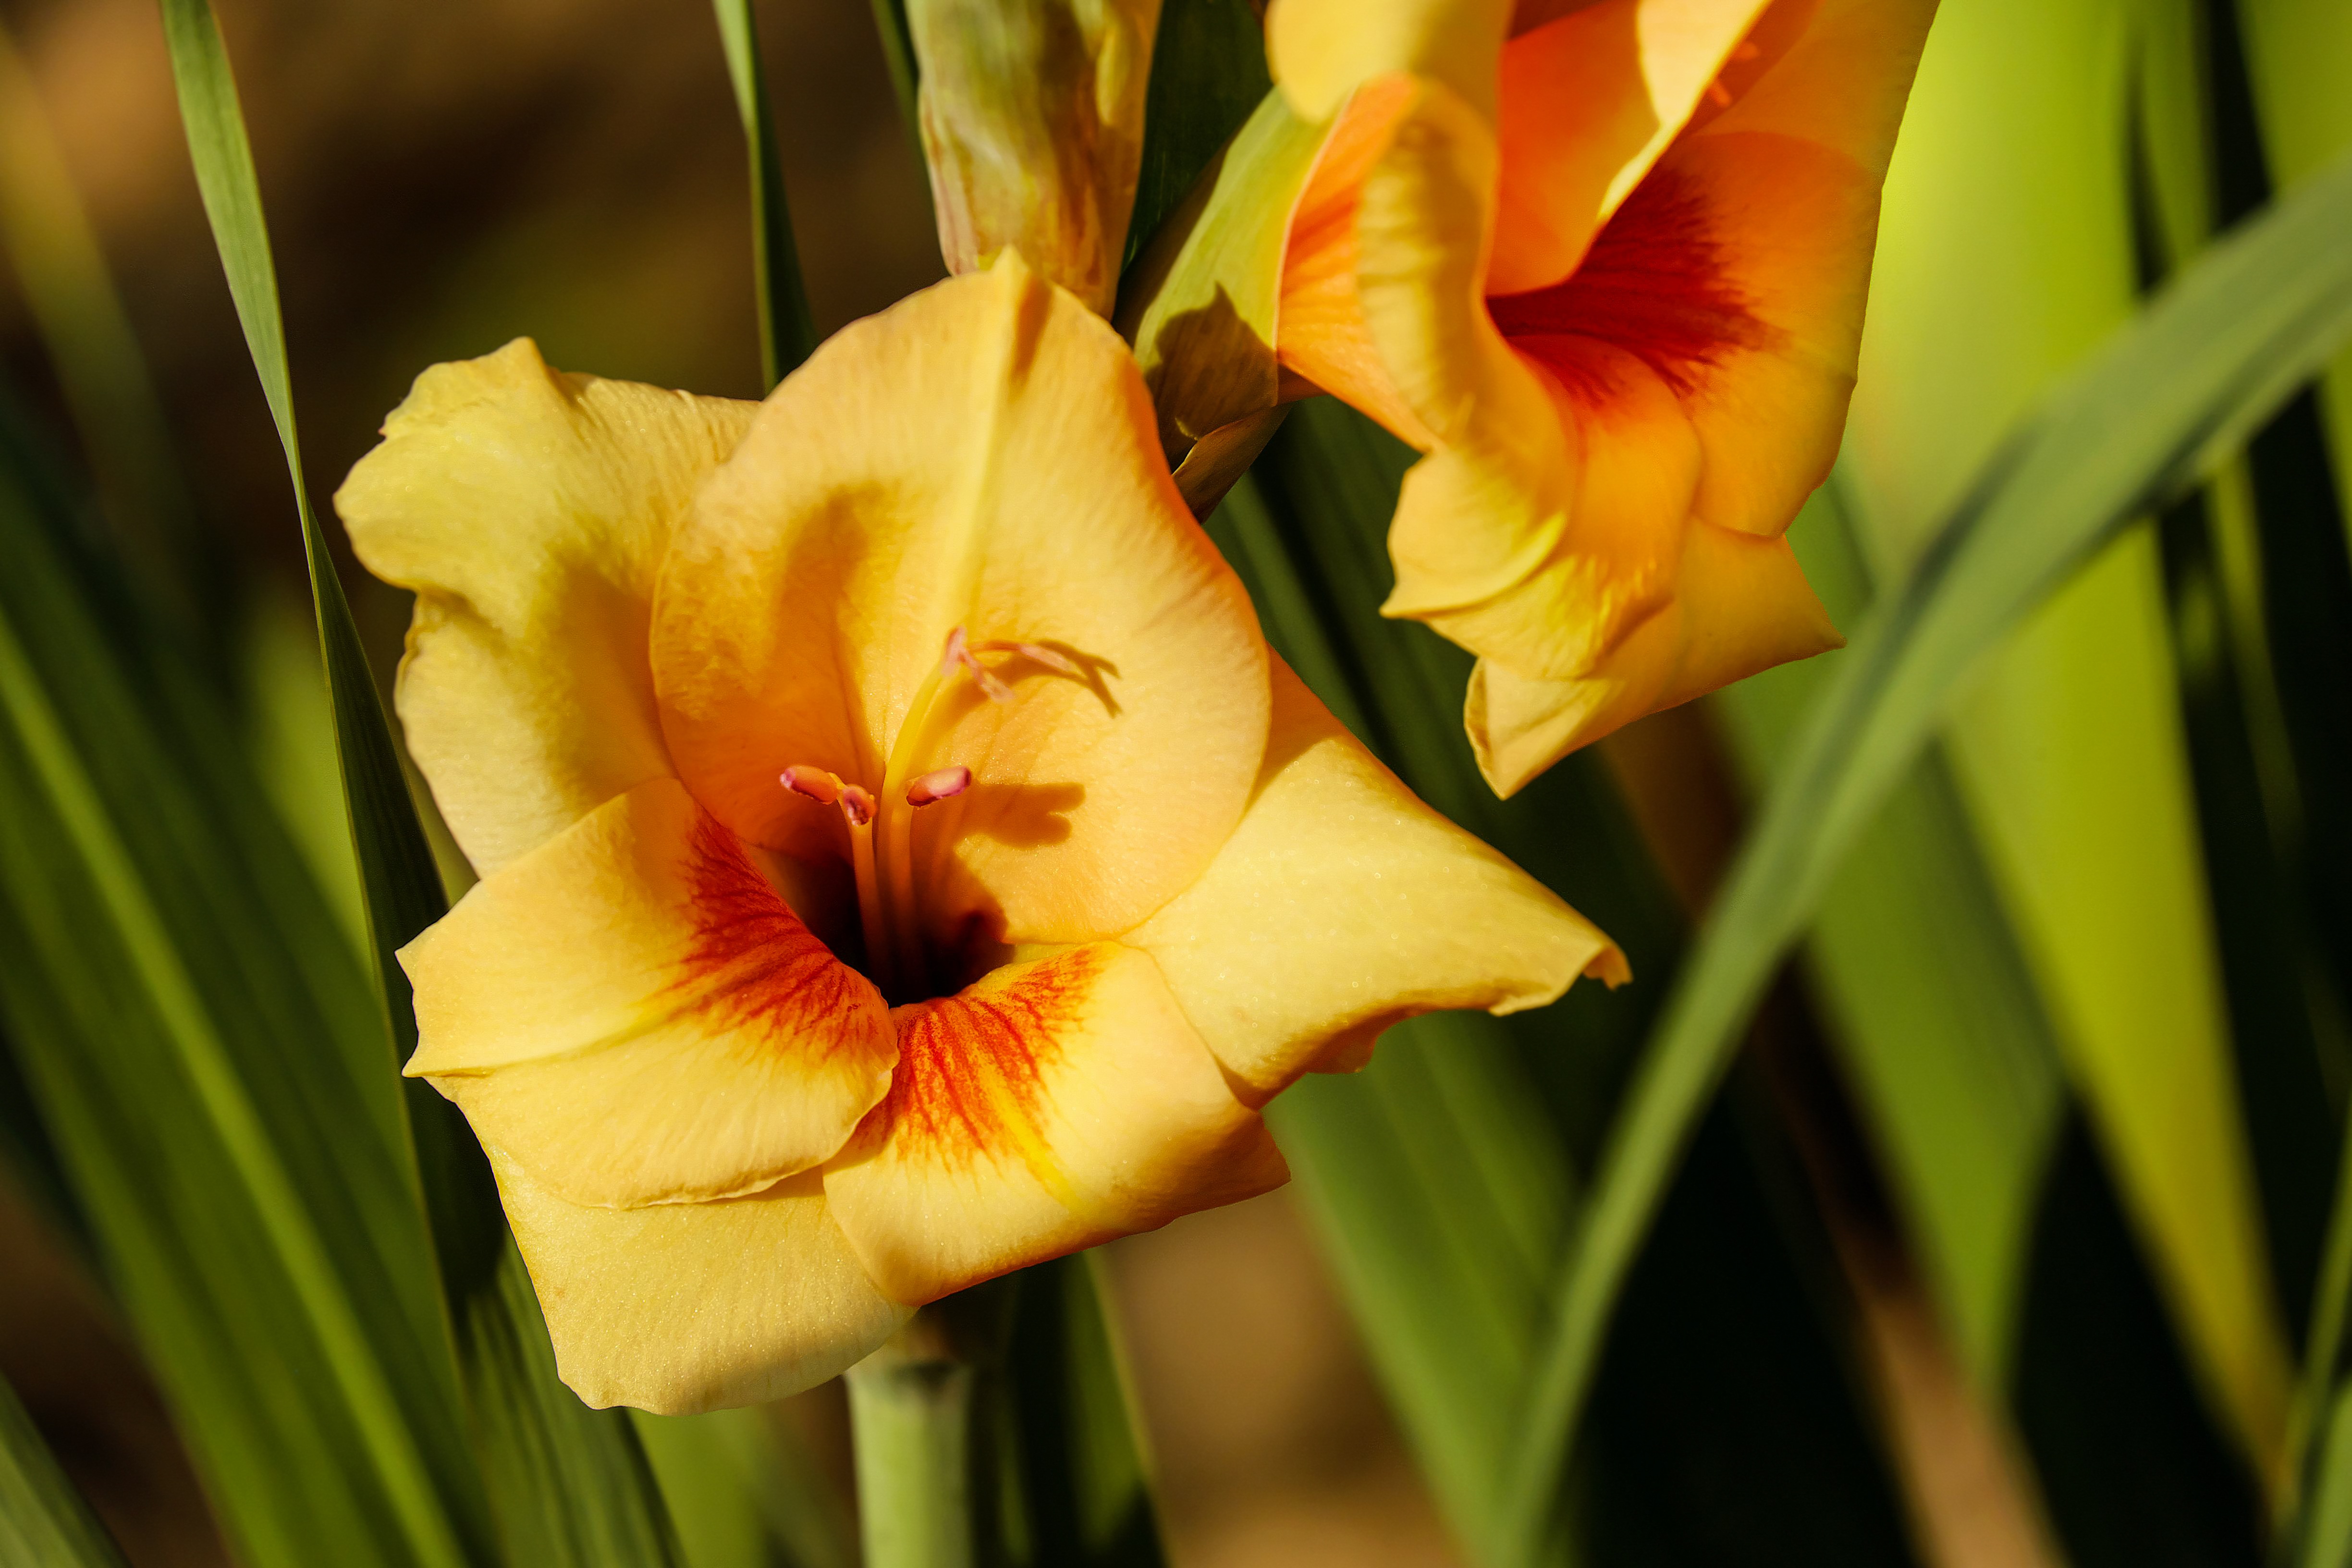
nature, blossom, plant, flower, petal, bloom, autumn, botany, yellow, flora, flowers, close up, evening sun, daylily, gladiolus, macro photography, flowering plant, plant stem, land plant